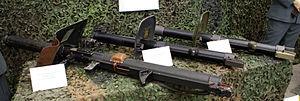
Les équipements de l'Armée suisse, rassemblent différentes sortes de véhicules, des chars de combat, des véhicules de transport de troupe ainsi que des hélicoptères de transport et des avions de combat en service dans les Forces terrestres ou les Forces aériennes.
Le Tube roquette 58/80 ou en abrégé Troq est une appellation militaire pour un modèle de tube lance-roquette de calibre 8,3 cm de fabrication suisse et de type anti-char mais pouvant être engagé également contre des bâtiments. L'appellation allemande est Raketenrohr ou en abrégé Rak Rohr. Il était en service dans l'armée suisse de 1958 à 1994.